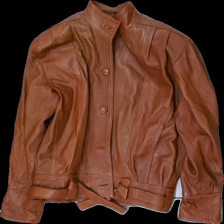
View: front
Type: Jacket
Category: Unisex
Brand: Missing
Colors: Brown
Material: Exterior: 100% leather? interior: 74% polyester, 26% cotton
Cut: Regular
Season: All
Stains: Minor
Smell: Minor
Damage: Loose button
Damage location: middle center
Price range: 50-100
Recommended usage: Reuse
Comment: Possibly vintage, leather smell